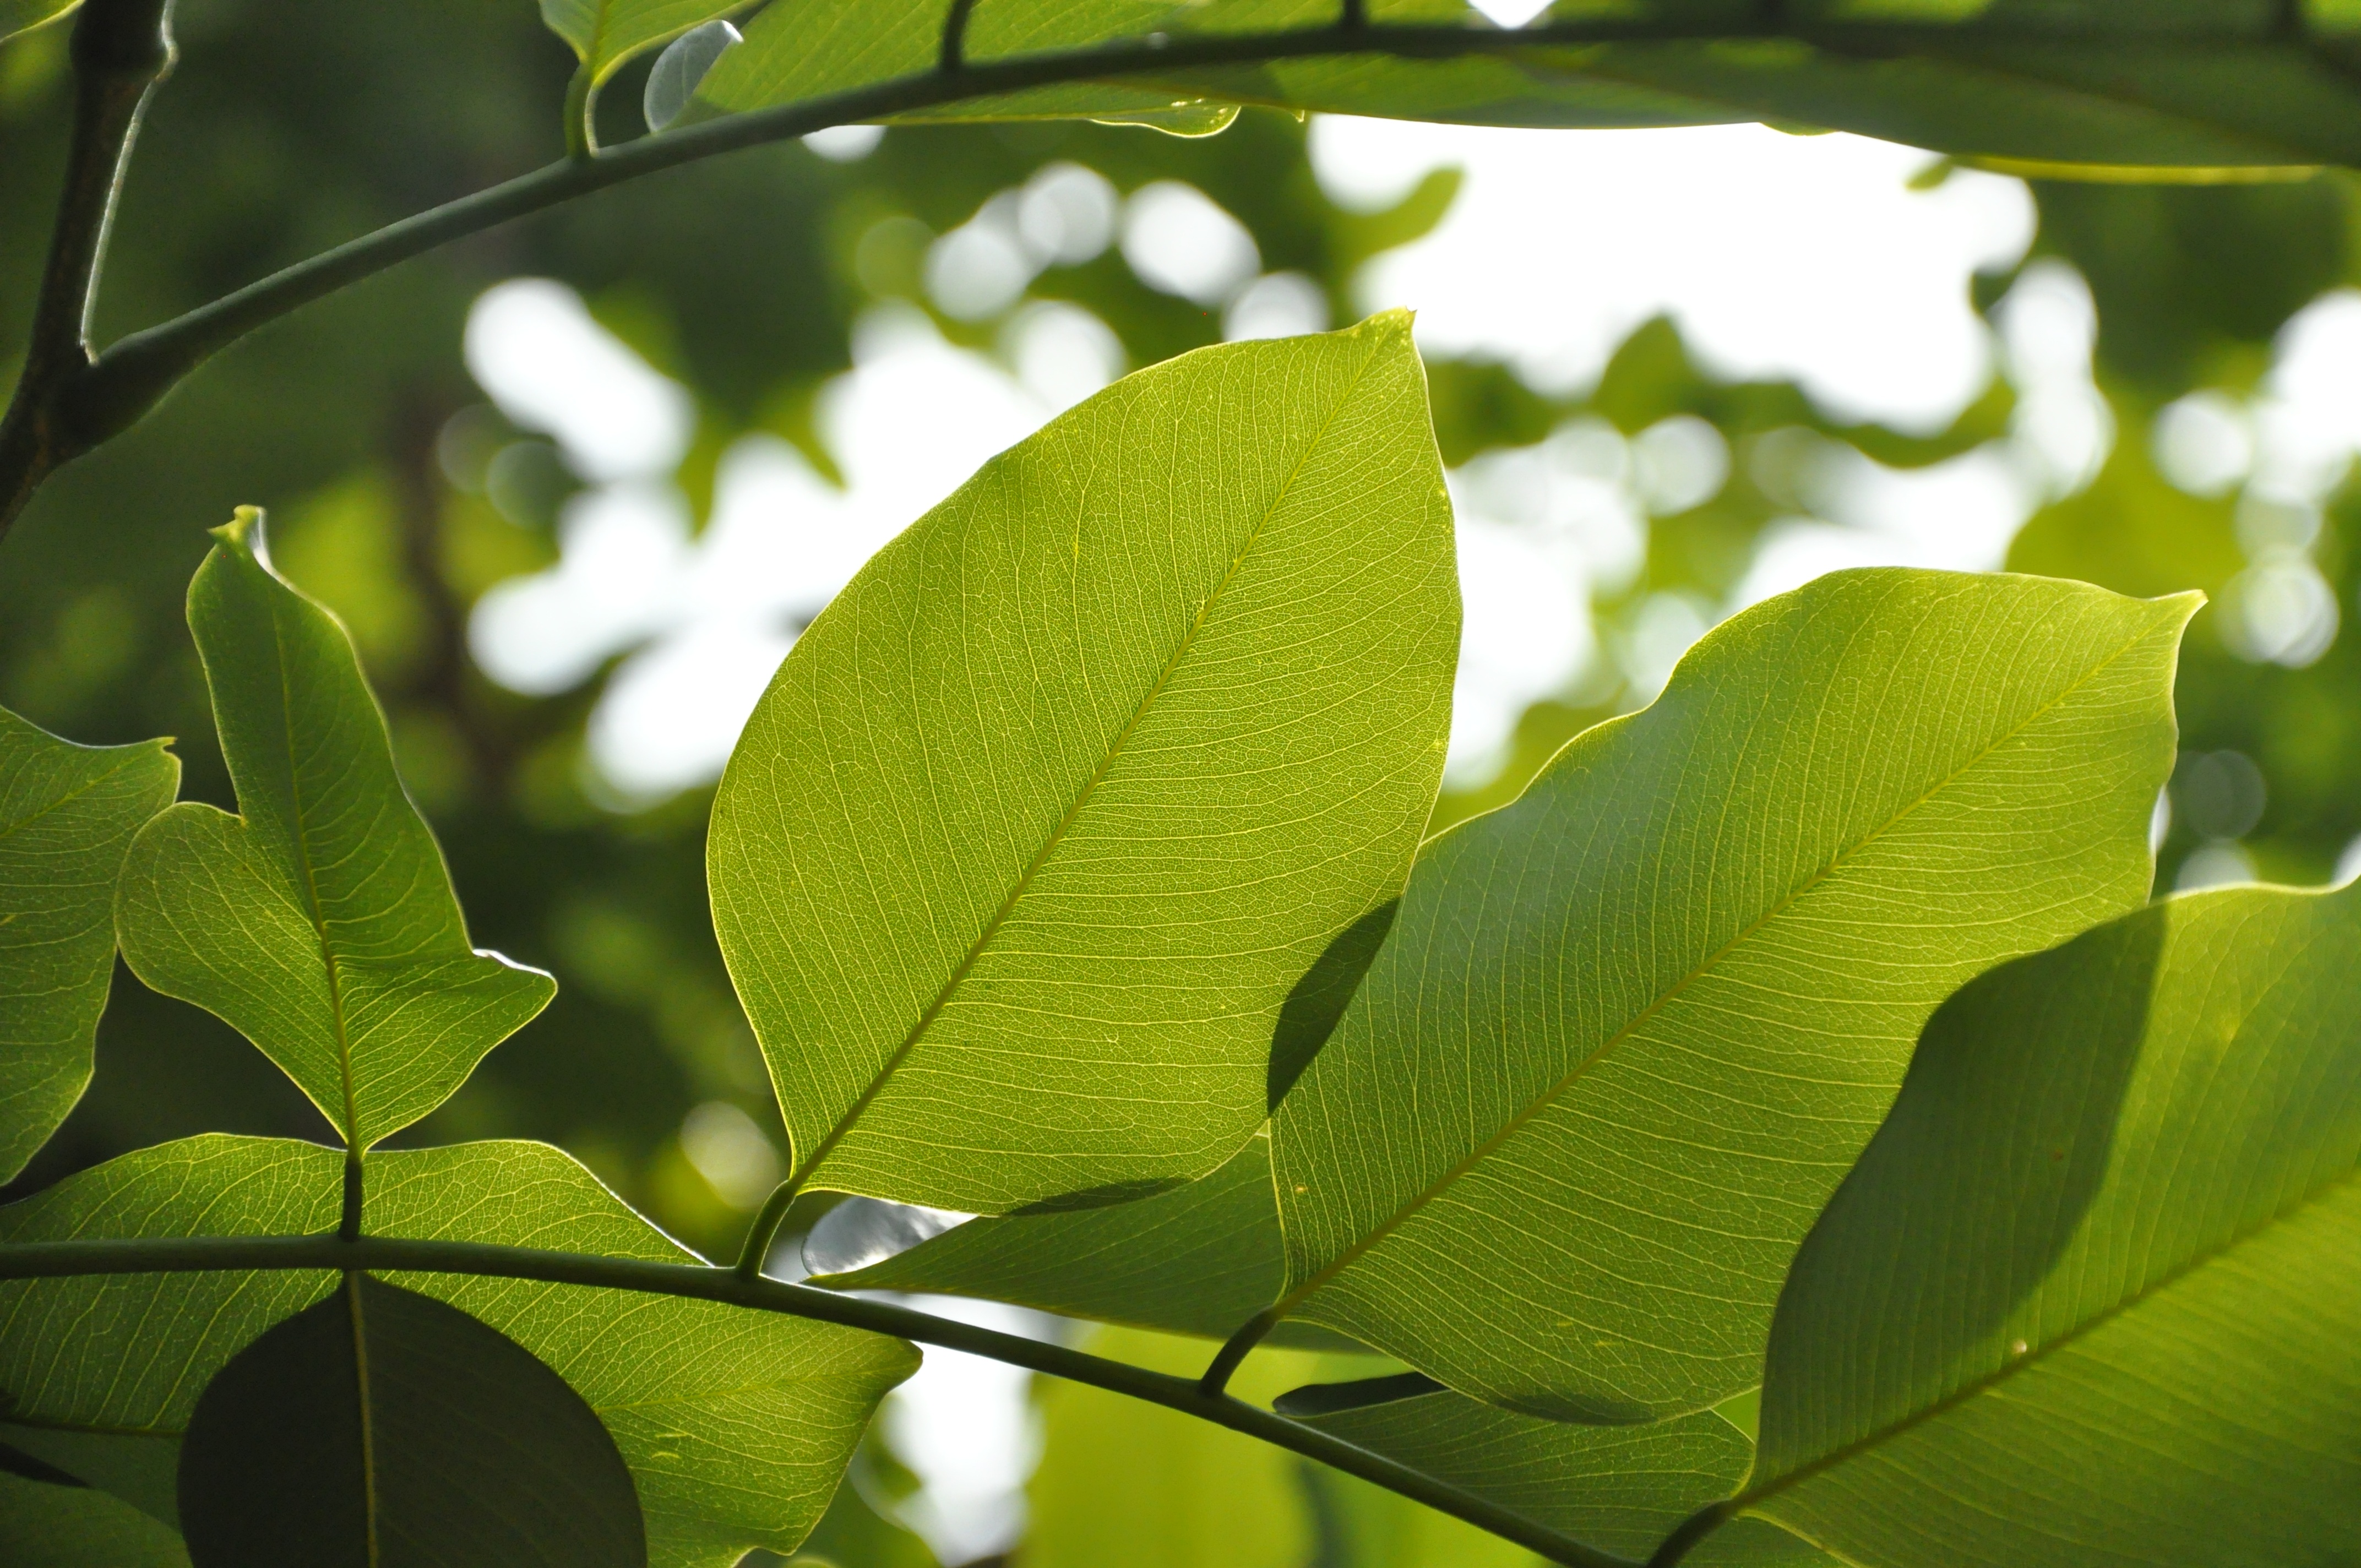
tree, nature, branch, plant, sunlight, leaf, flower, environment, food, green, produce, natural, evergreen, fresh, botany, flora, shrub, deciduous, macro photography, flowering plant, maidenhair tree, woody plant, land plant